William Roy

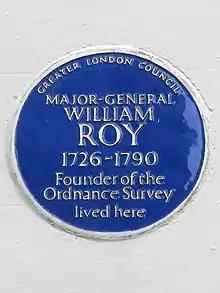
Blue plaque at Roy's London home, 10 Argyll Street.

At the conclusion of the war in 1763 Roy returned to London, where he was based for the rest of his life. The threatened French invasion of the south coast had never materialised, but he felt strongly that the reconnaissances he had made with Watson at the outbreak of the war should be extended to a national survey, not just of the vulnerable south but the whole of the British Isles. He never ceased to champion this cause, but the expense of the Seven Years' War and then the American War of Independence excluded any expenditure on trigonometrical surveys for another twenty years.